Area 27 (Nevada National Security Site)

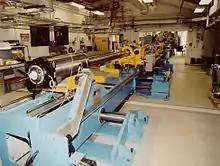
The JASPER two-stage gun in Area 27

JASPER uses a two-stage high-energy shock gun to achieve shock pressures, temperatures, and strain rates similar to those attained in a nuclear weapon. It is specifically designed to conduct research using plutonium and surrogate materials as targets. Data from these experiments is used to determine material equations of state and to validate computer models of material response for weapons applications. JASPER experiments support the Stockpile Stewardship Program and complement subcritical experiments conducted in Area 1.